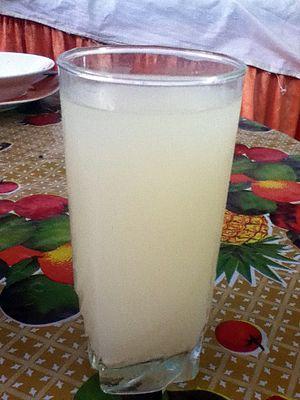
La cuisine angolaise est un mélange de traditions culinaires, pratiques, aliments et plats associés avec l'Angola. Cette cuisine est influencée par la longue colonisation du pays par le Portugal comprenant également de nombreux aliments importés de ce pays.